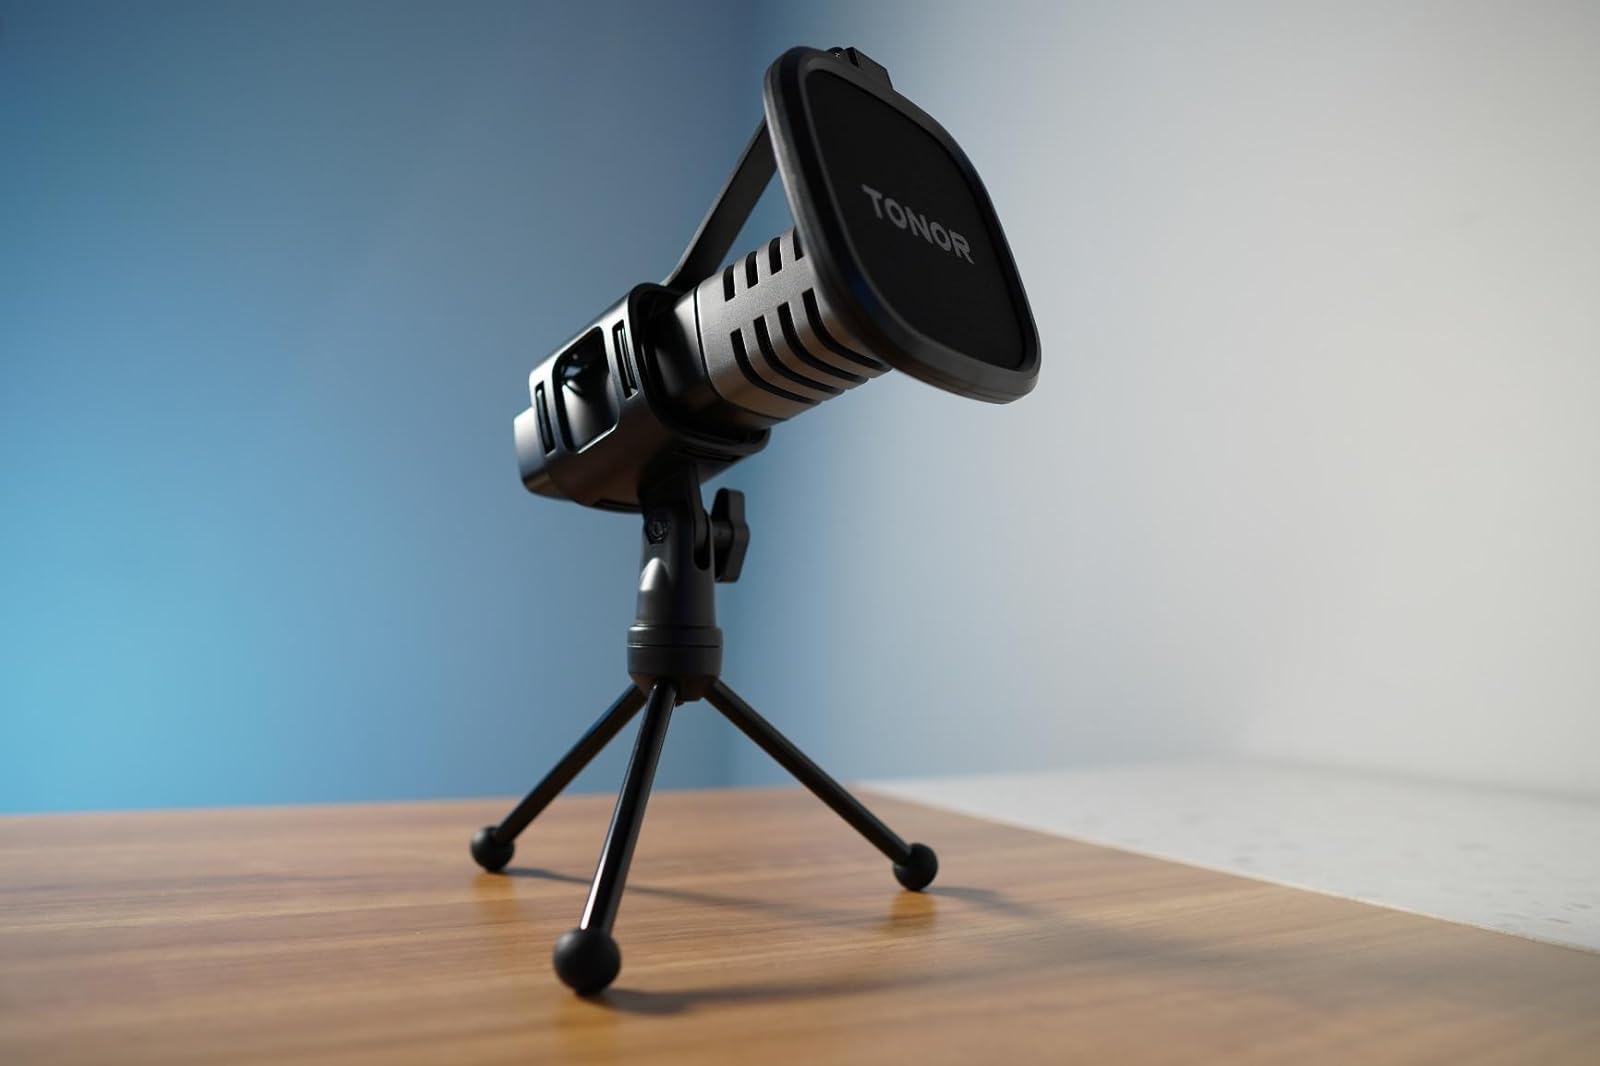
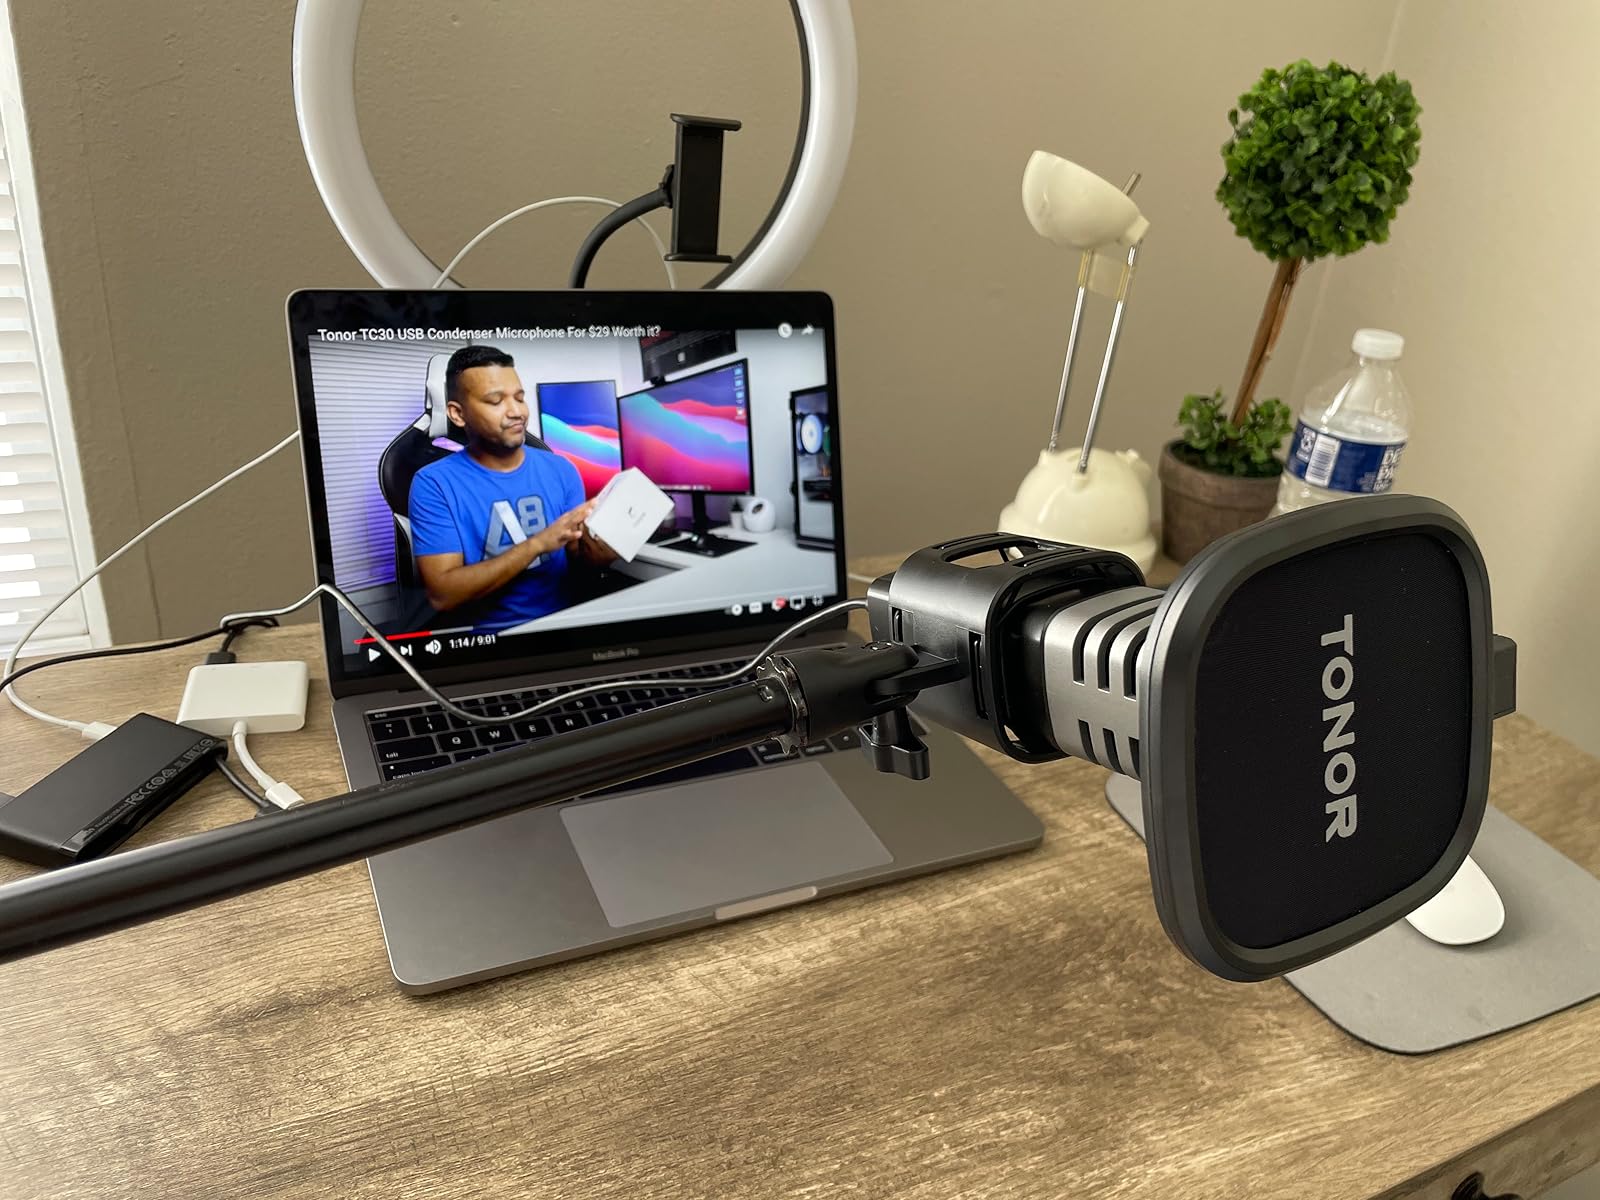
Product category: microphone
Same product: yes